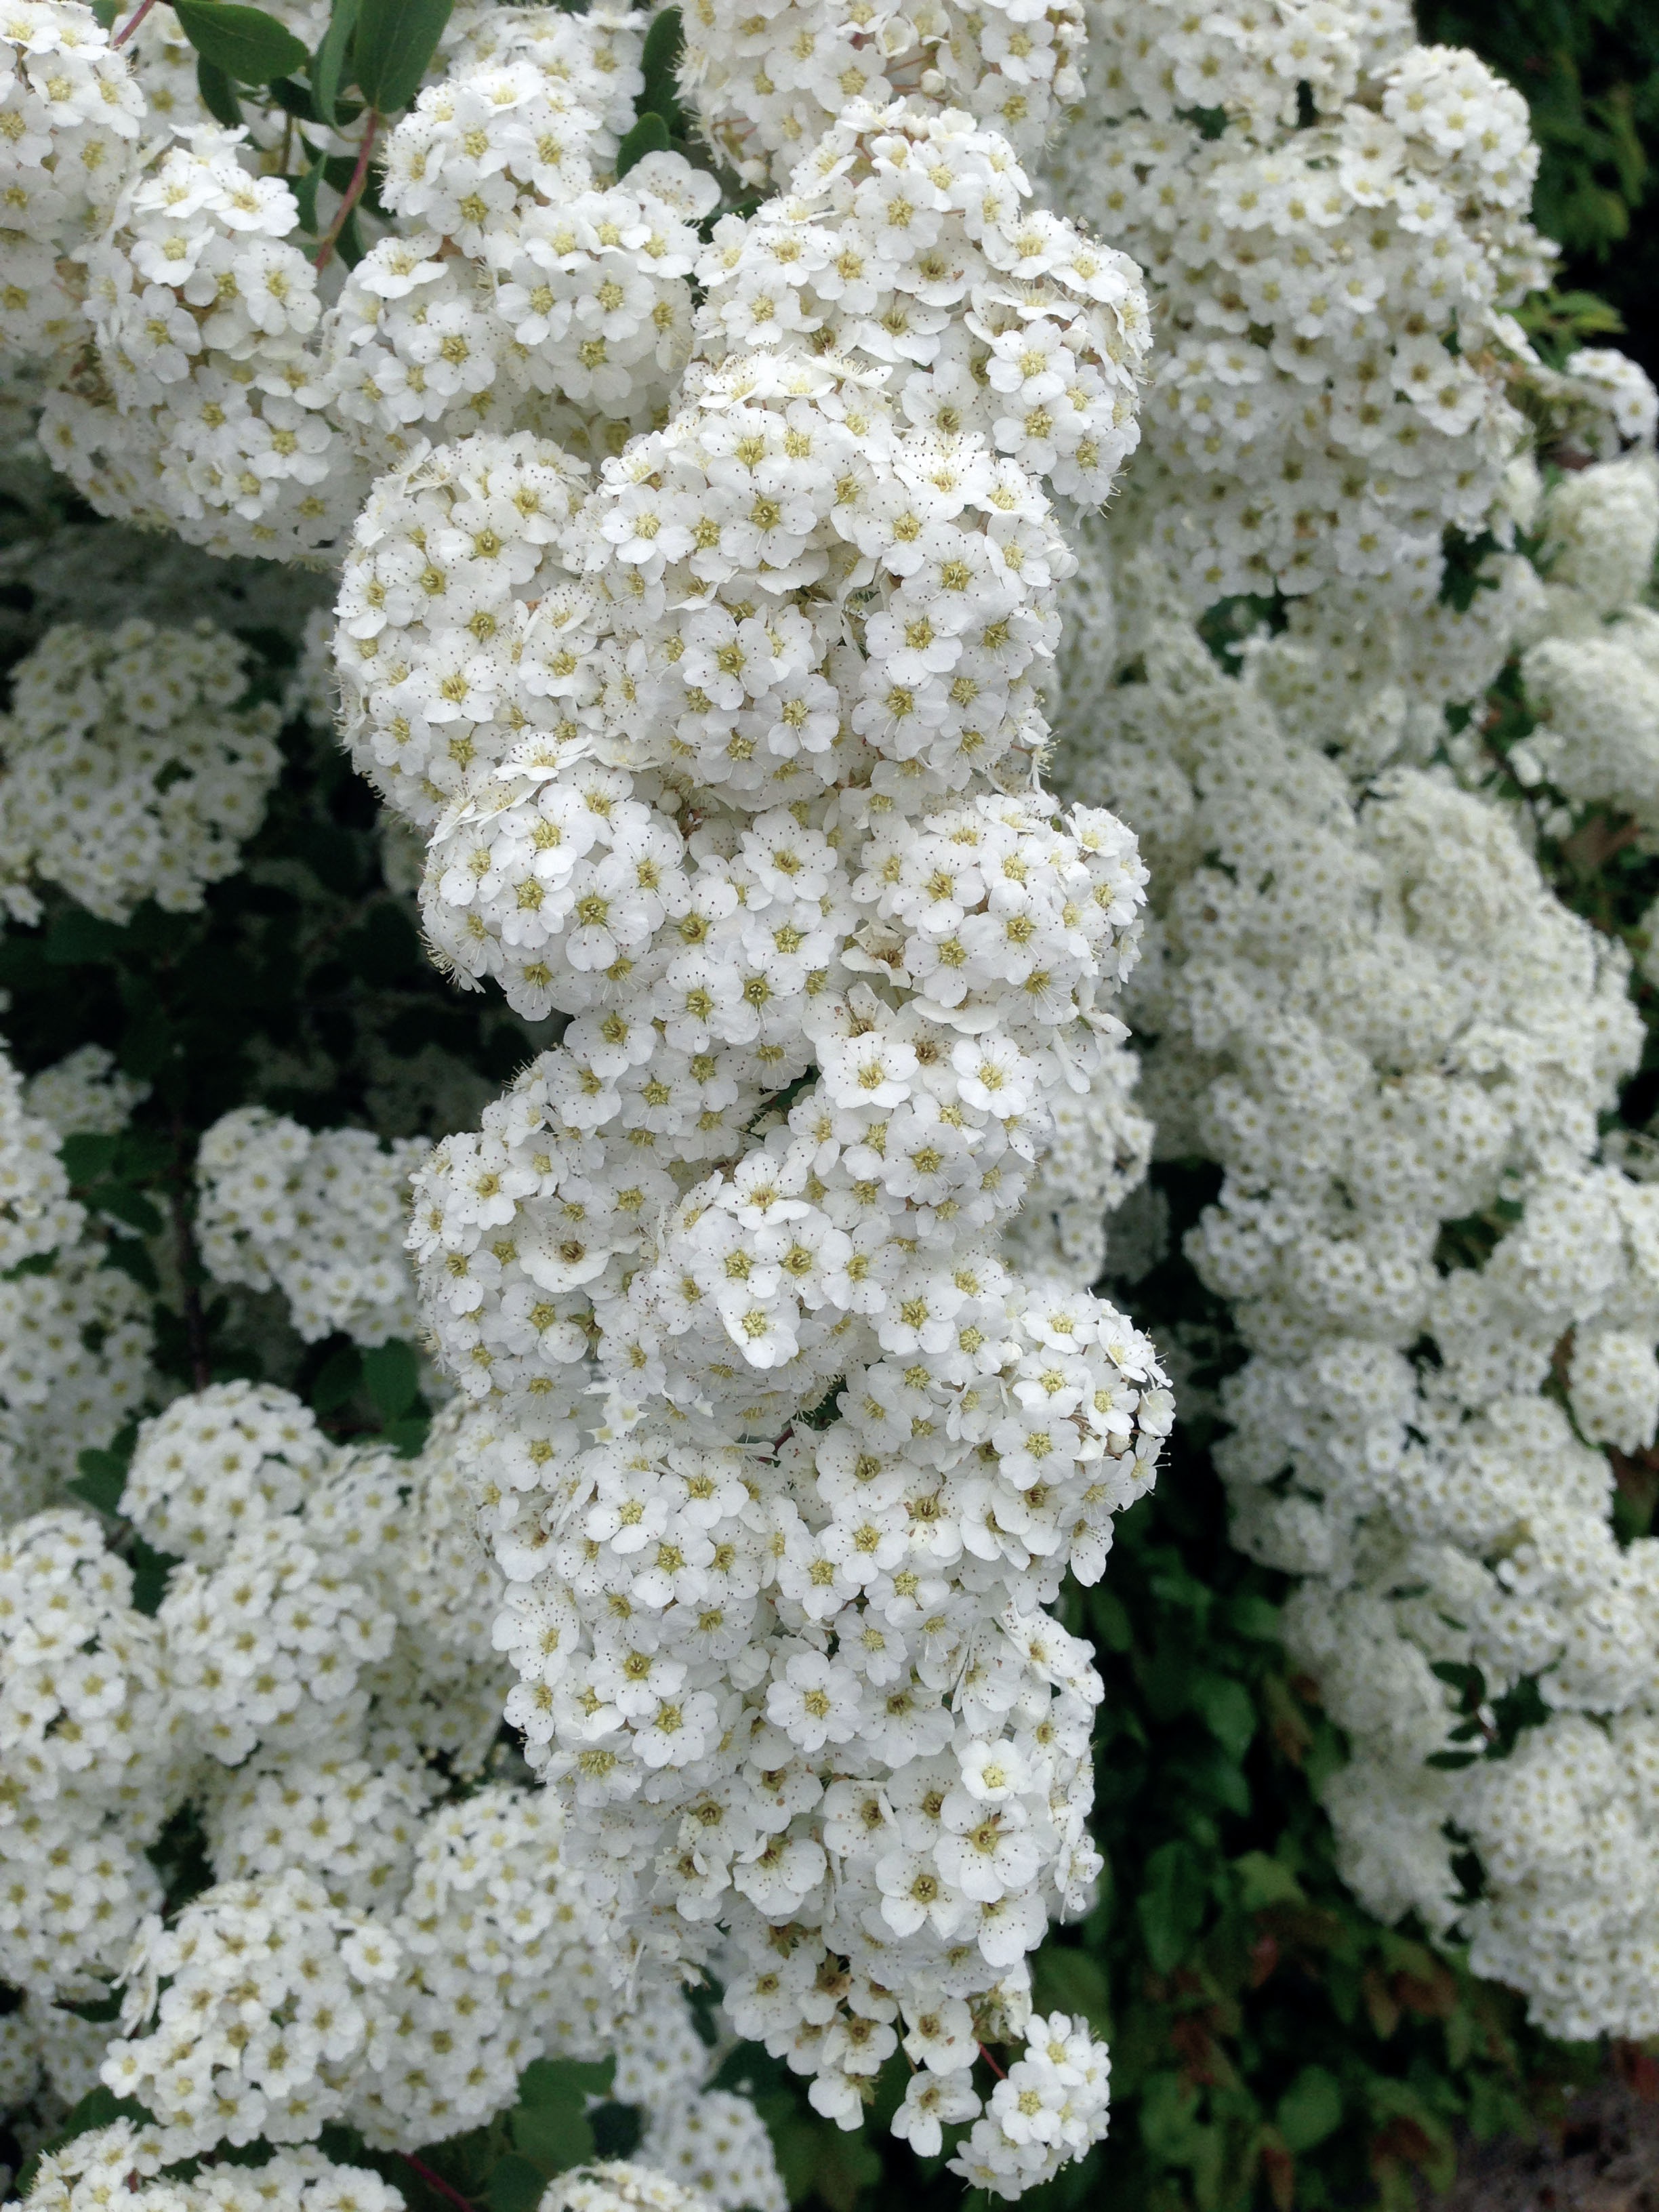
plant, white, flower, produce, flowers, shrub, viburnum, spiraea, candytuft, yarrow, flowering plant, daisy family, prachtspiere, spierstrauch, land plant, evergreen candytuft, alyssum, moschatel family